Murder of David Stack

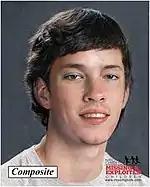
Reconstruction of the victim, created by the National Center for Missing & Exploited Children

A young man's body was discovered in a landfill in Tooele County, Utah on June 10, 1976. The victim was estimated to be between seventeen and twenty-two years of age, and had dark brown wavy hair that was shoulder-length with a faint mustache and beard, and brown eyes. He was clothed, wearing a tan or gray shirt, jeans with patches on the knees and a black belt. No footwear was present. He was estimated to be tall and at a weight of at the time of his death and had O positive blood type (the most common). He was believed to have been seen alive in the nearby town of Wendover, Utah at approximately 3:00 PM, a day prior to the discovery of his body.